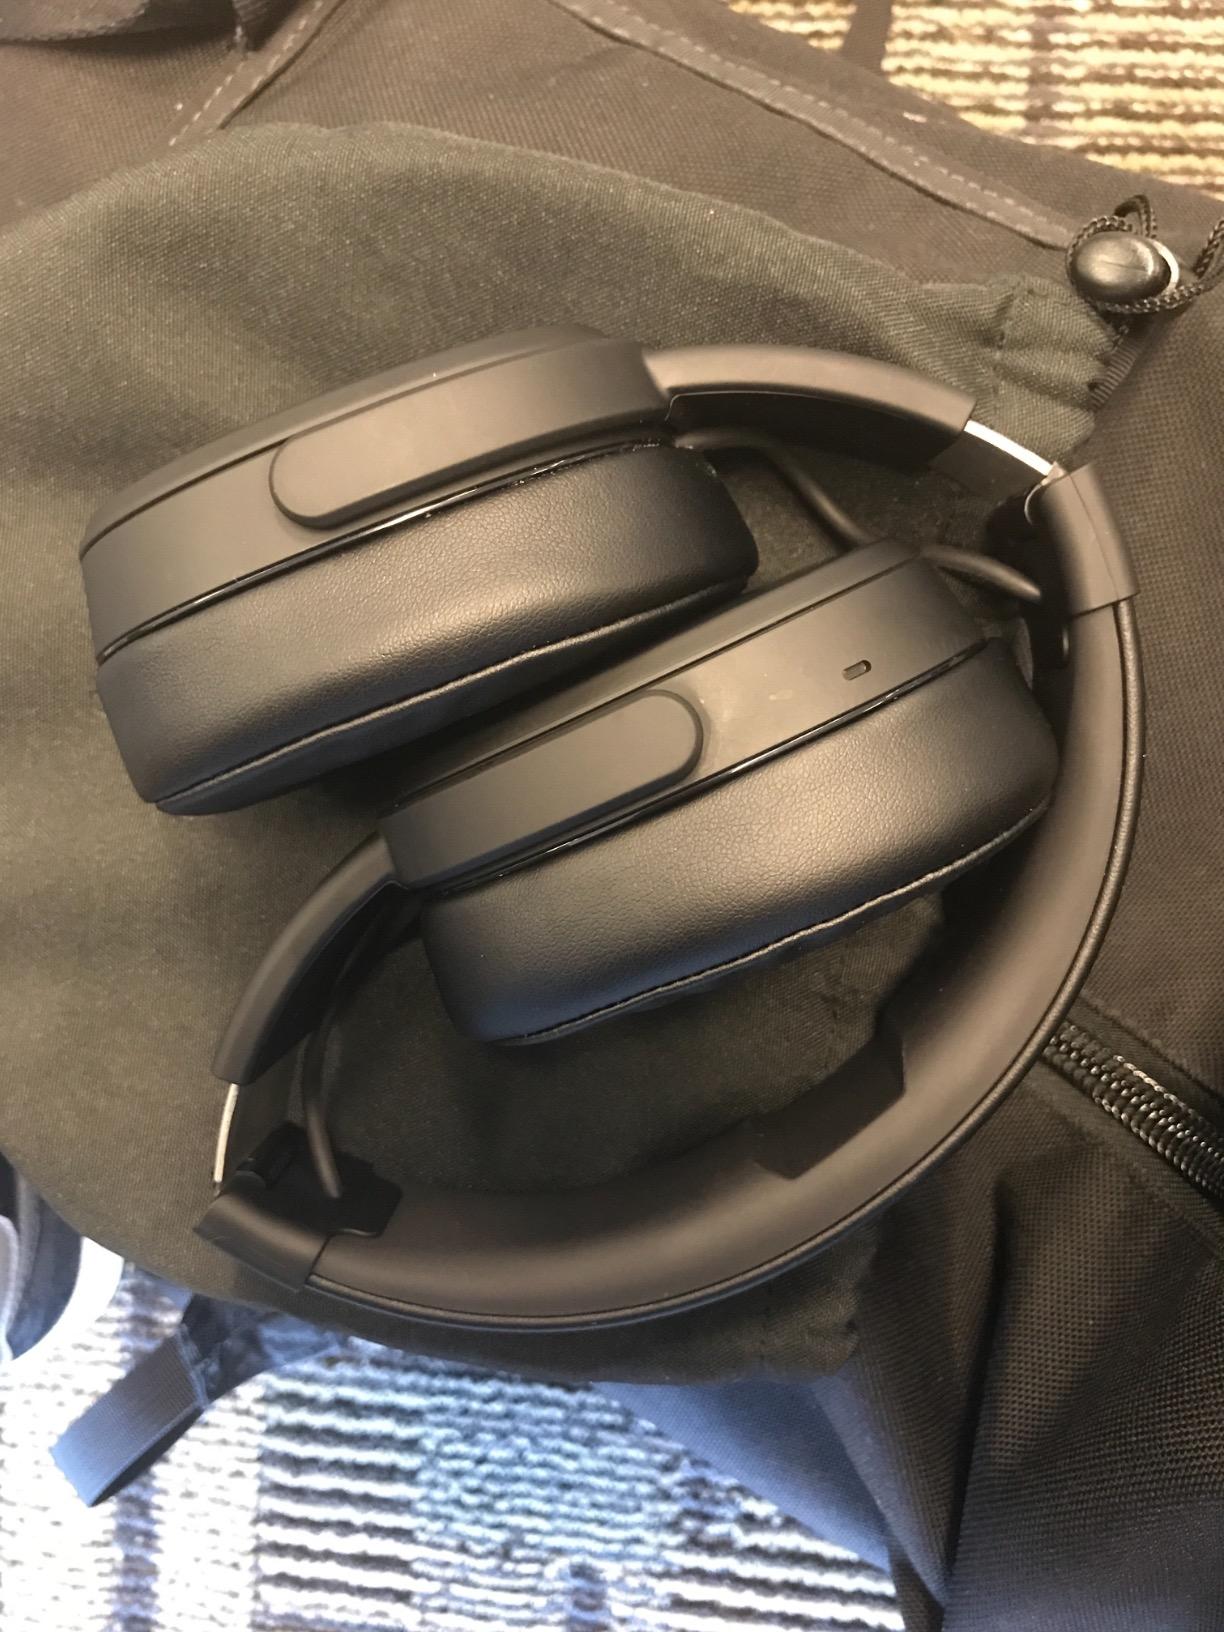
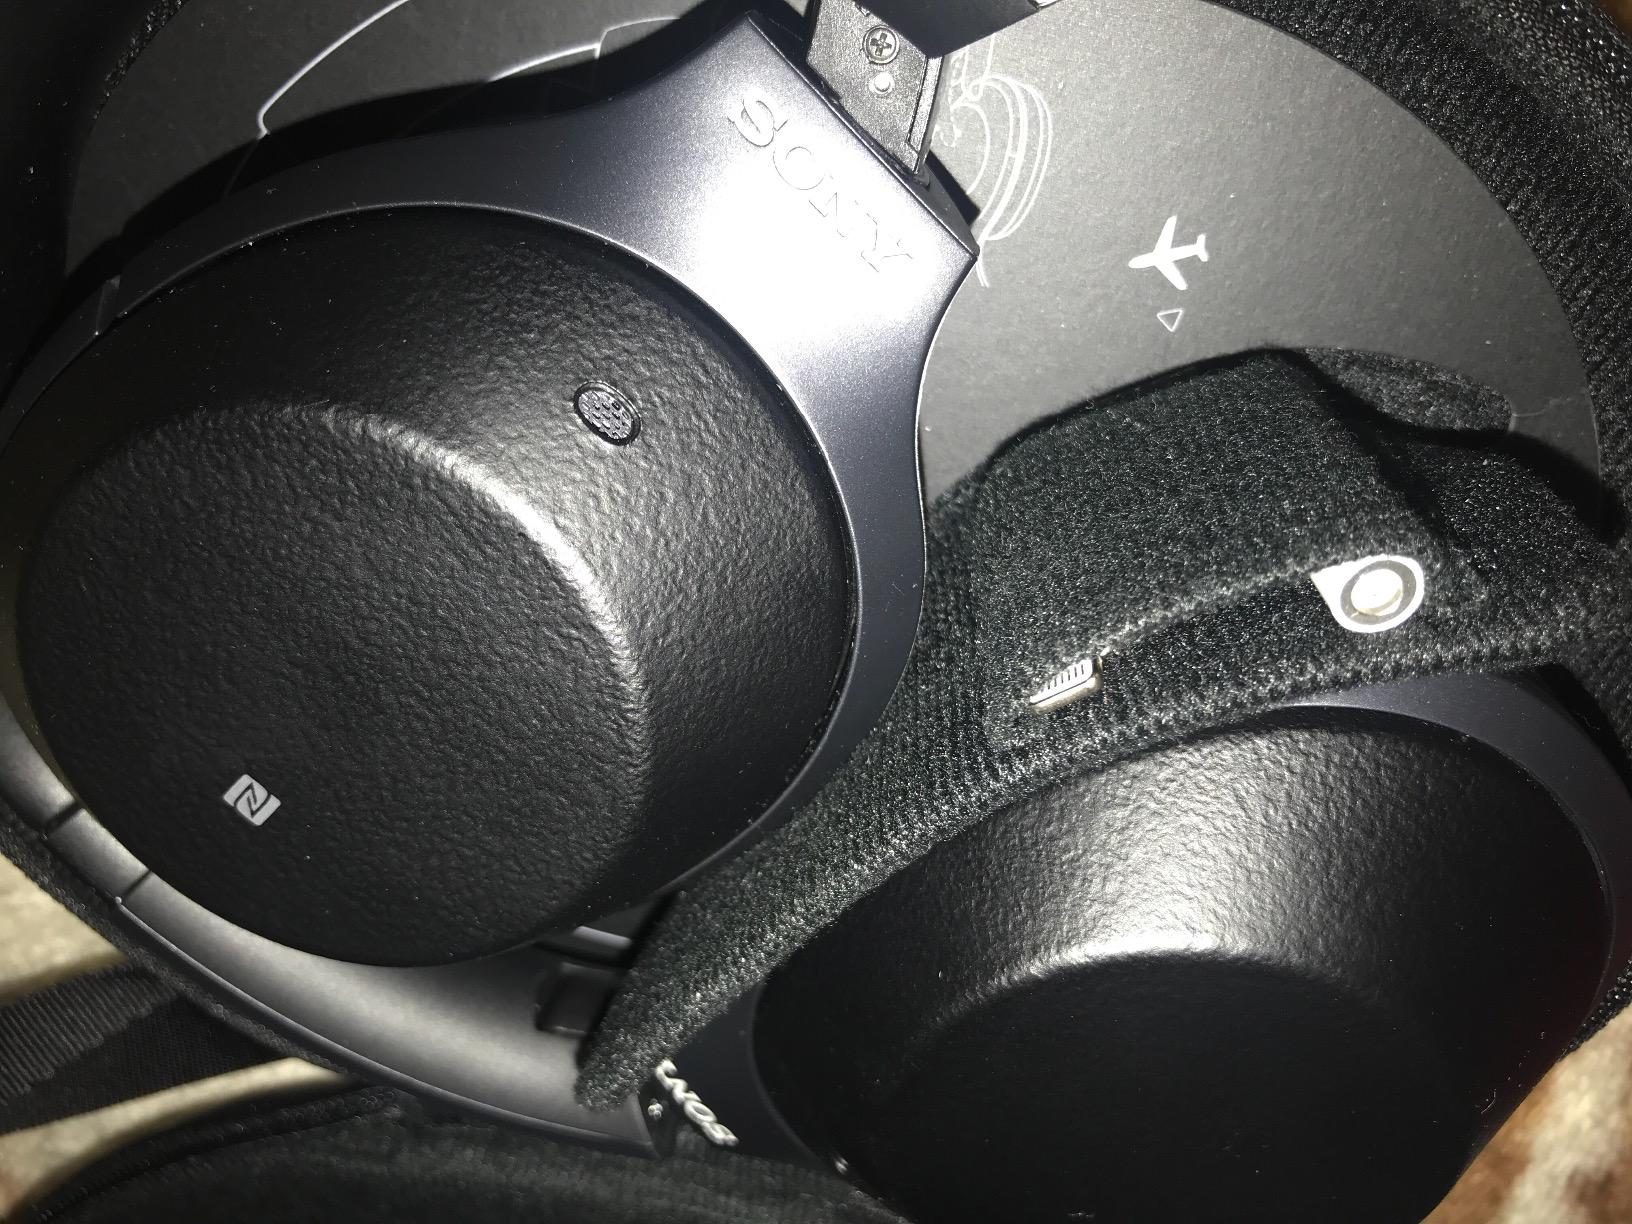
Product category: headphones
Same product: no